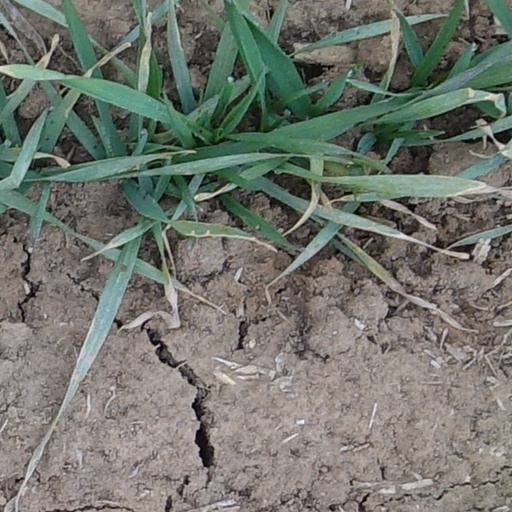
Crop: wheat